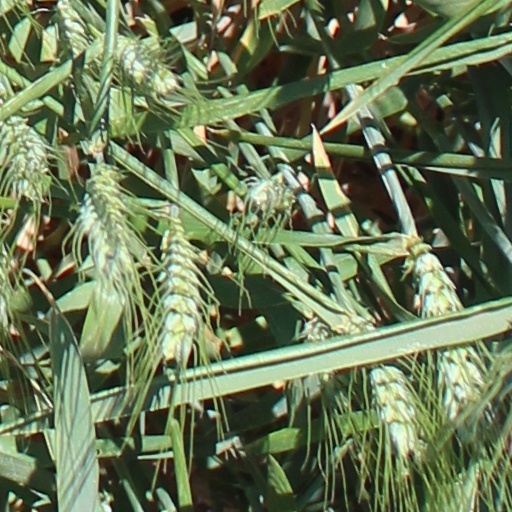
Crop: wheat